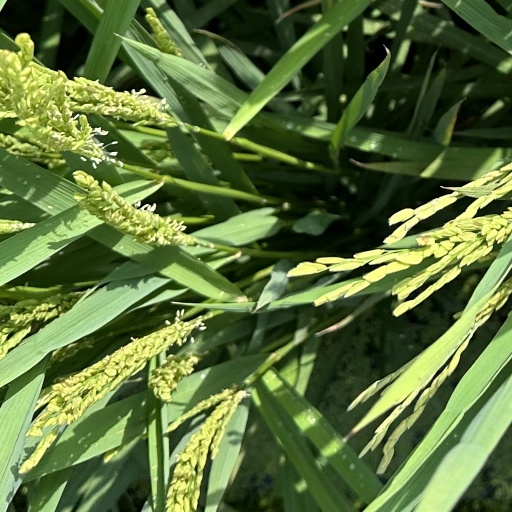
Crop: rice